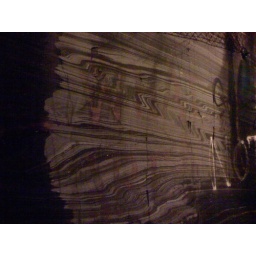
Neat rock wall in Nordnes!